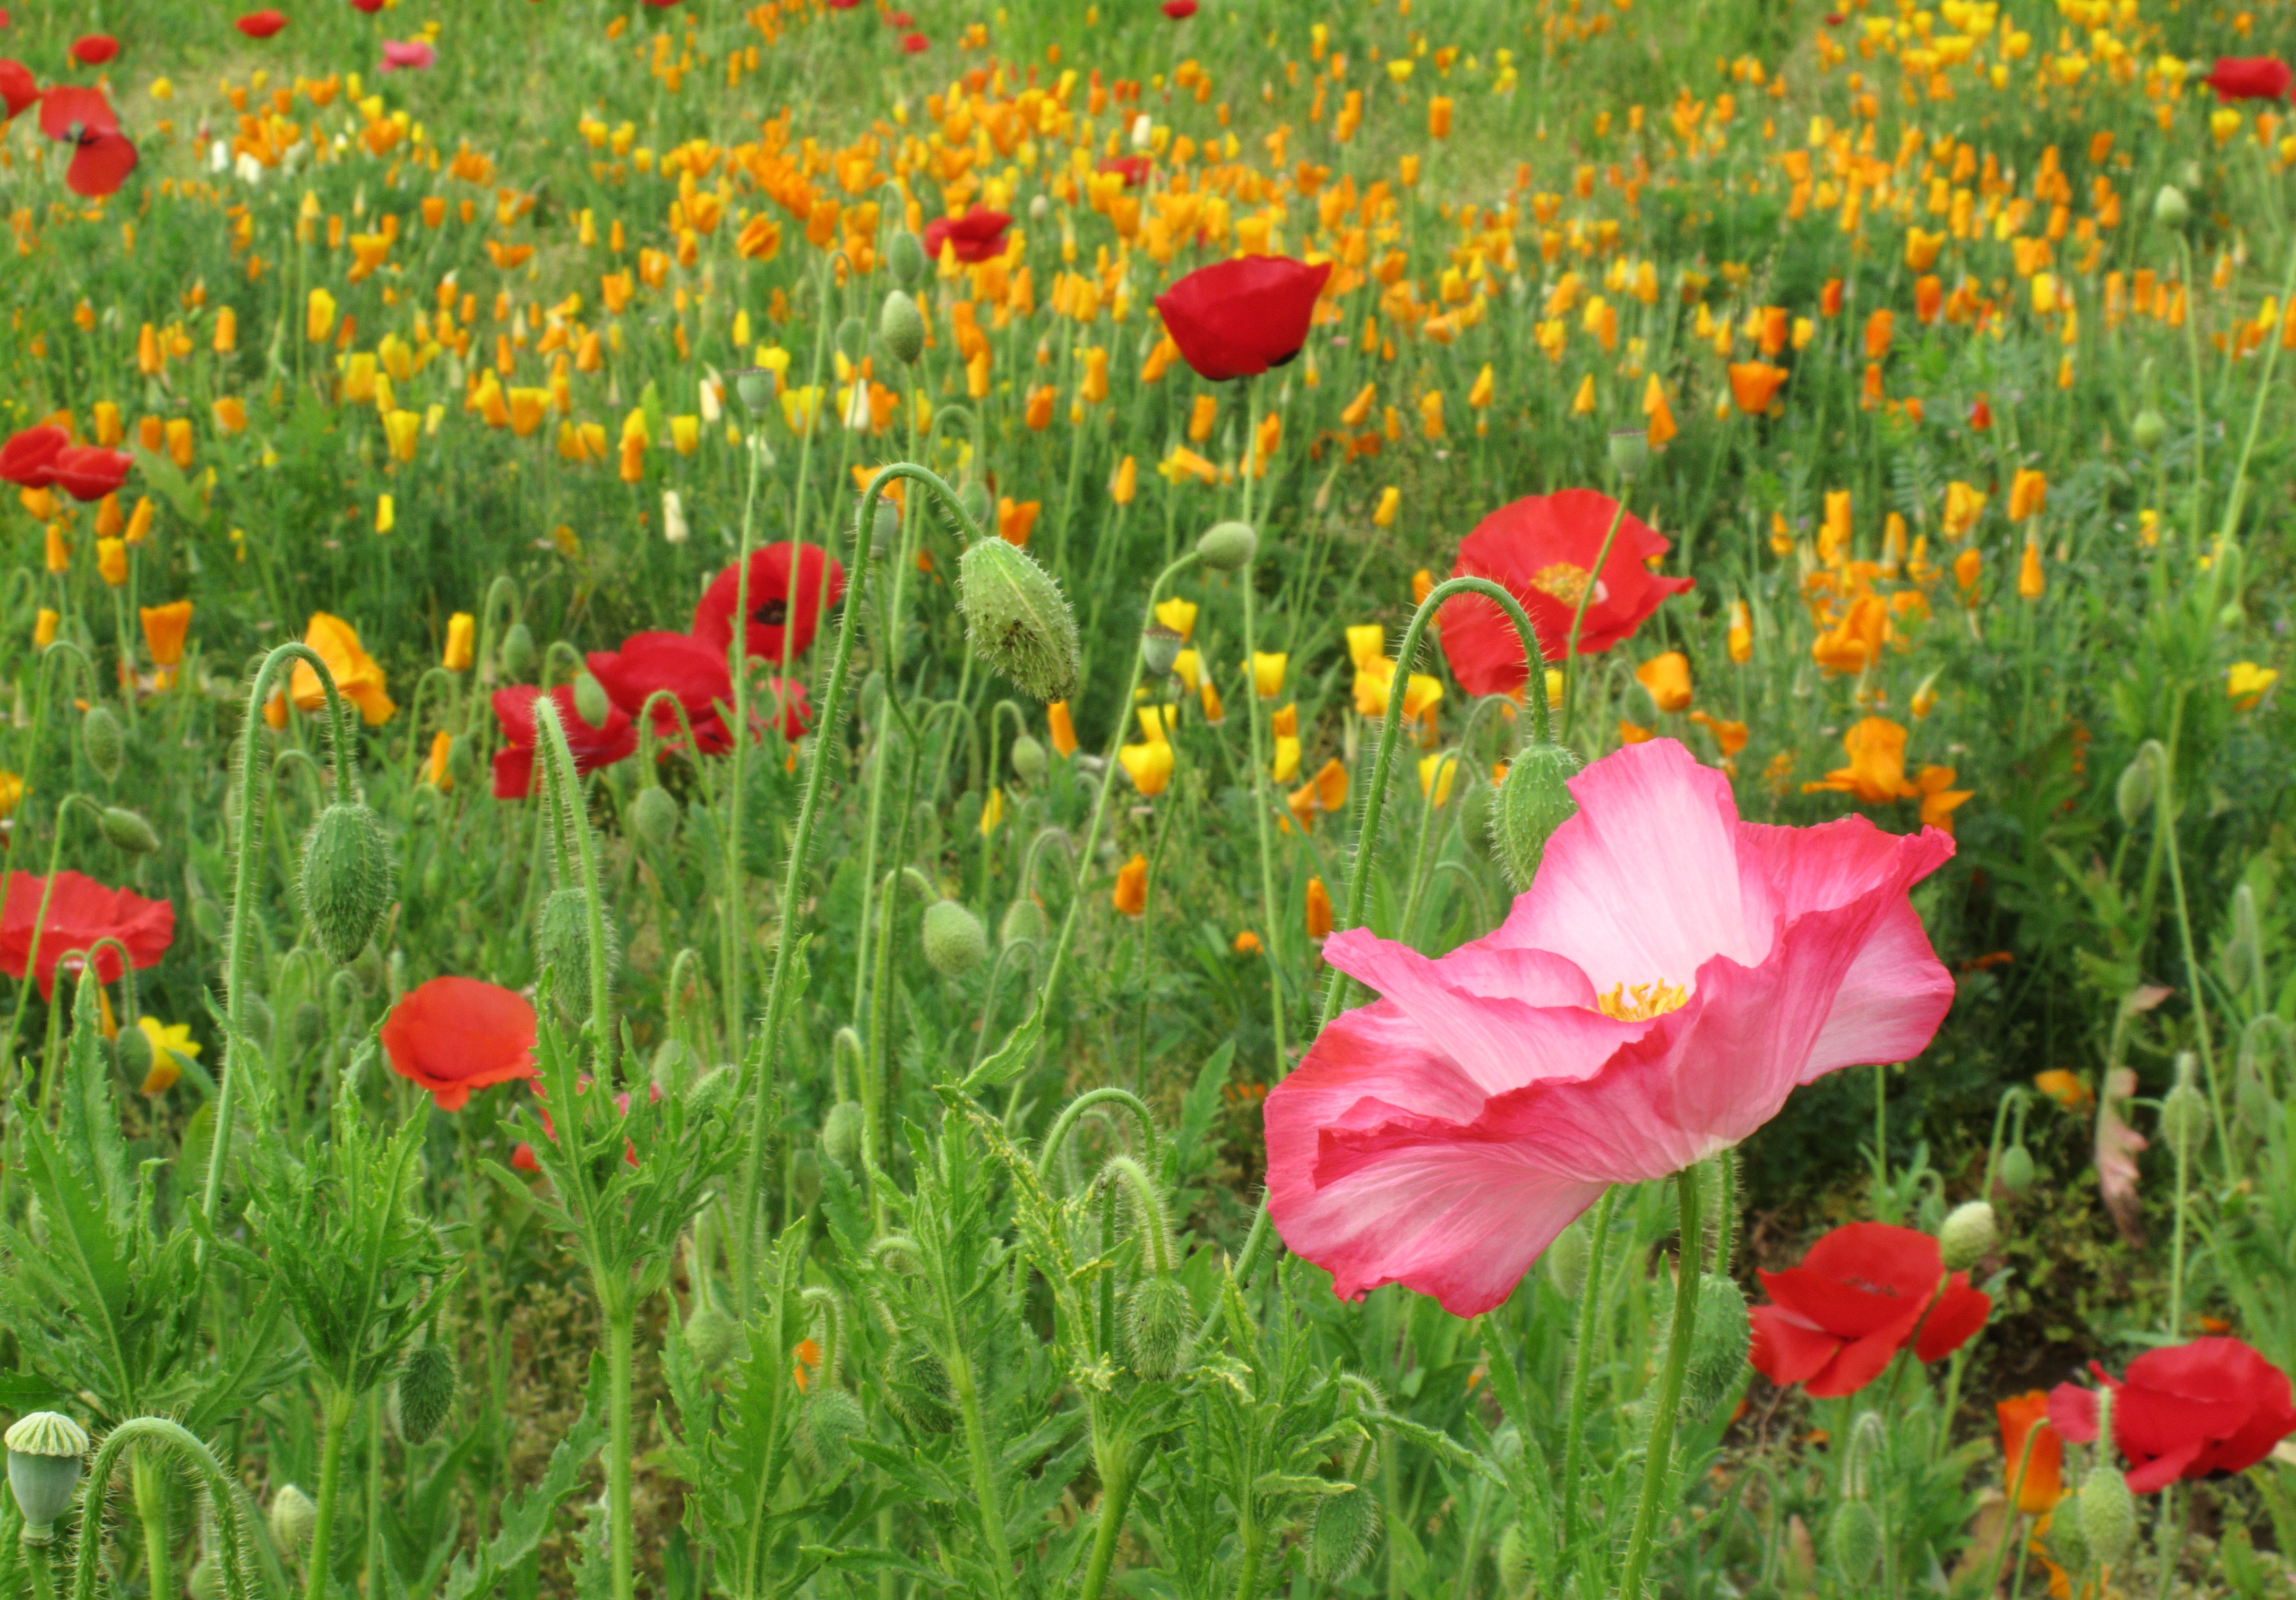
blossom, plant, field, meadow, prairie, flower, petal, pattern, high, flora, wildflower, cool image, background, grassland, wallpaper, hires, poppy, habitat, powershot, coquelicot, hi, res, resolution, saitama, g10, ushijima, kasukabe, flowering plant, eschscholzia californica, annual plant, natural environment, grass family, land plant, poppy family